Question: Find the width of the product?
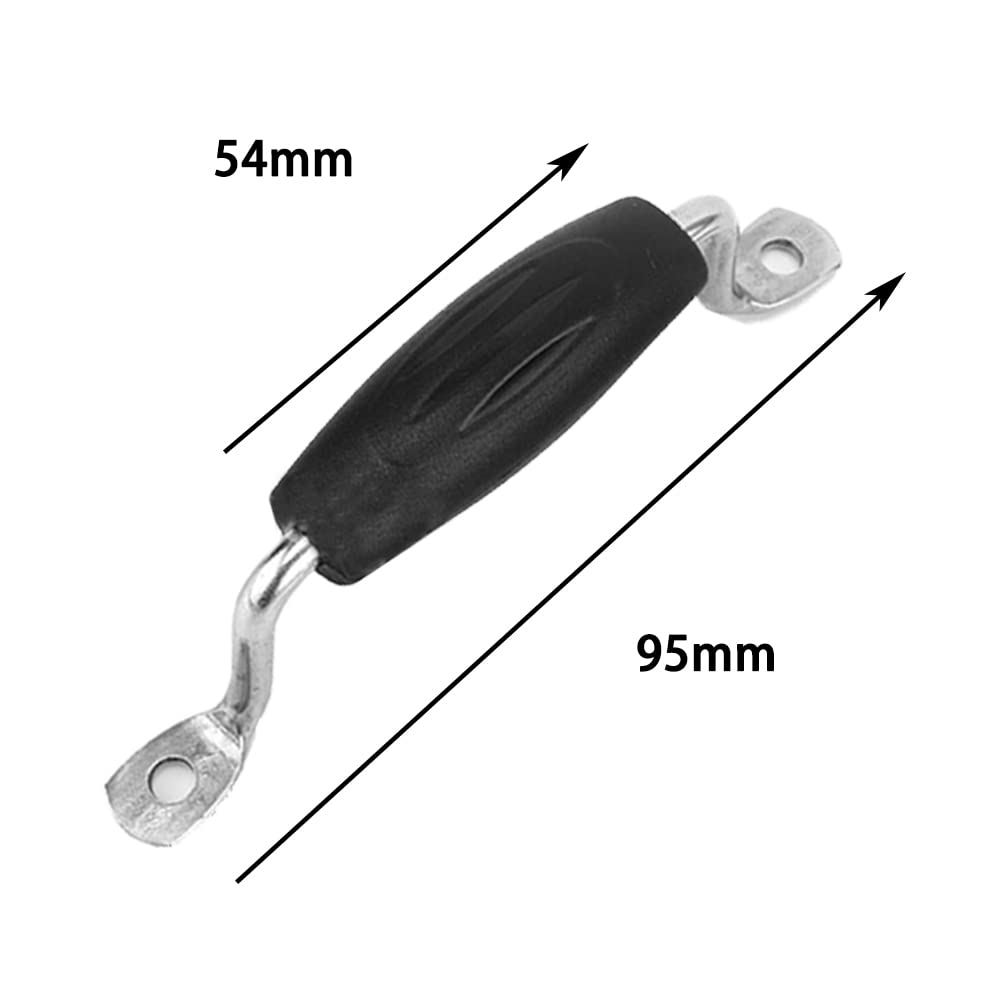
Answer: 54.0 millimetre